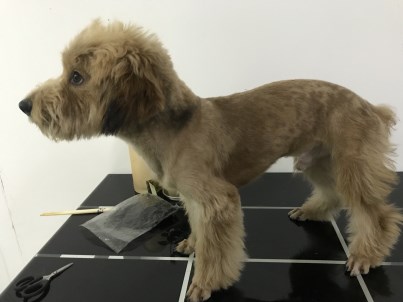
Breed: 7449-n000128-teddy